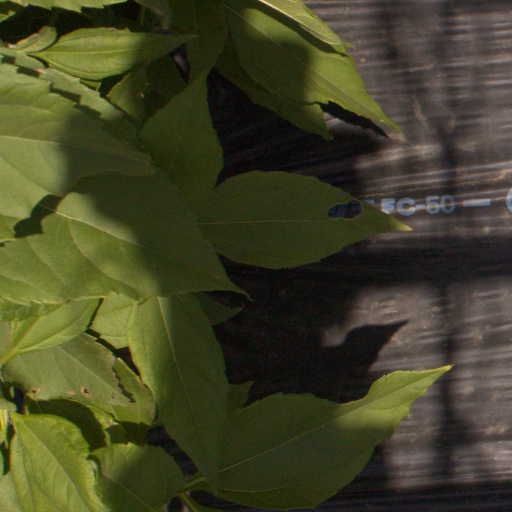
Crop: Jerusalem artichoke